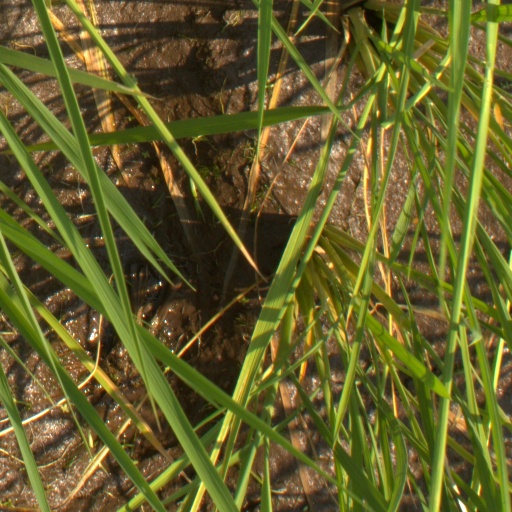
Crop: rice